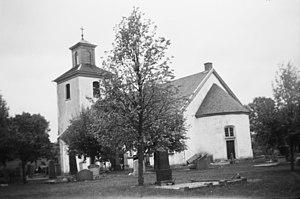
Sexdrega est une paroisse de la province suédoise de Västergötland, située sur le territoire de la commune de Svenljunga, dans le comté de Västra Götaland. Sa superficie est de 8 485 hectares.